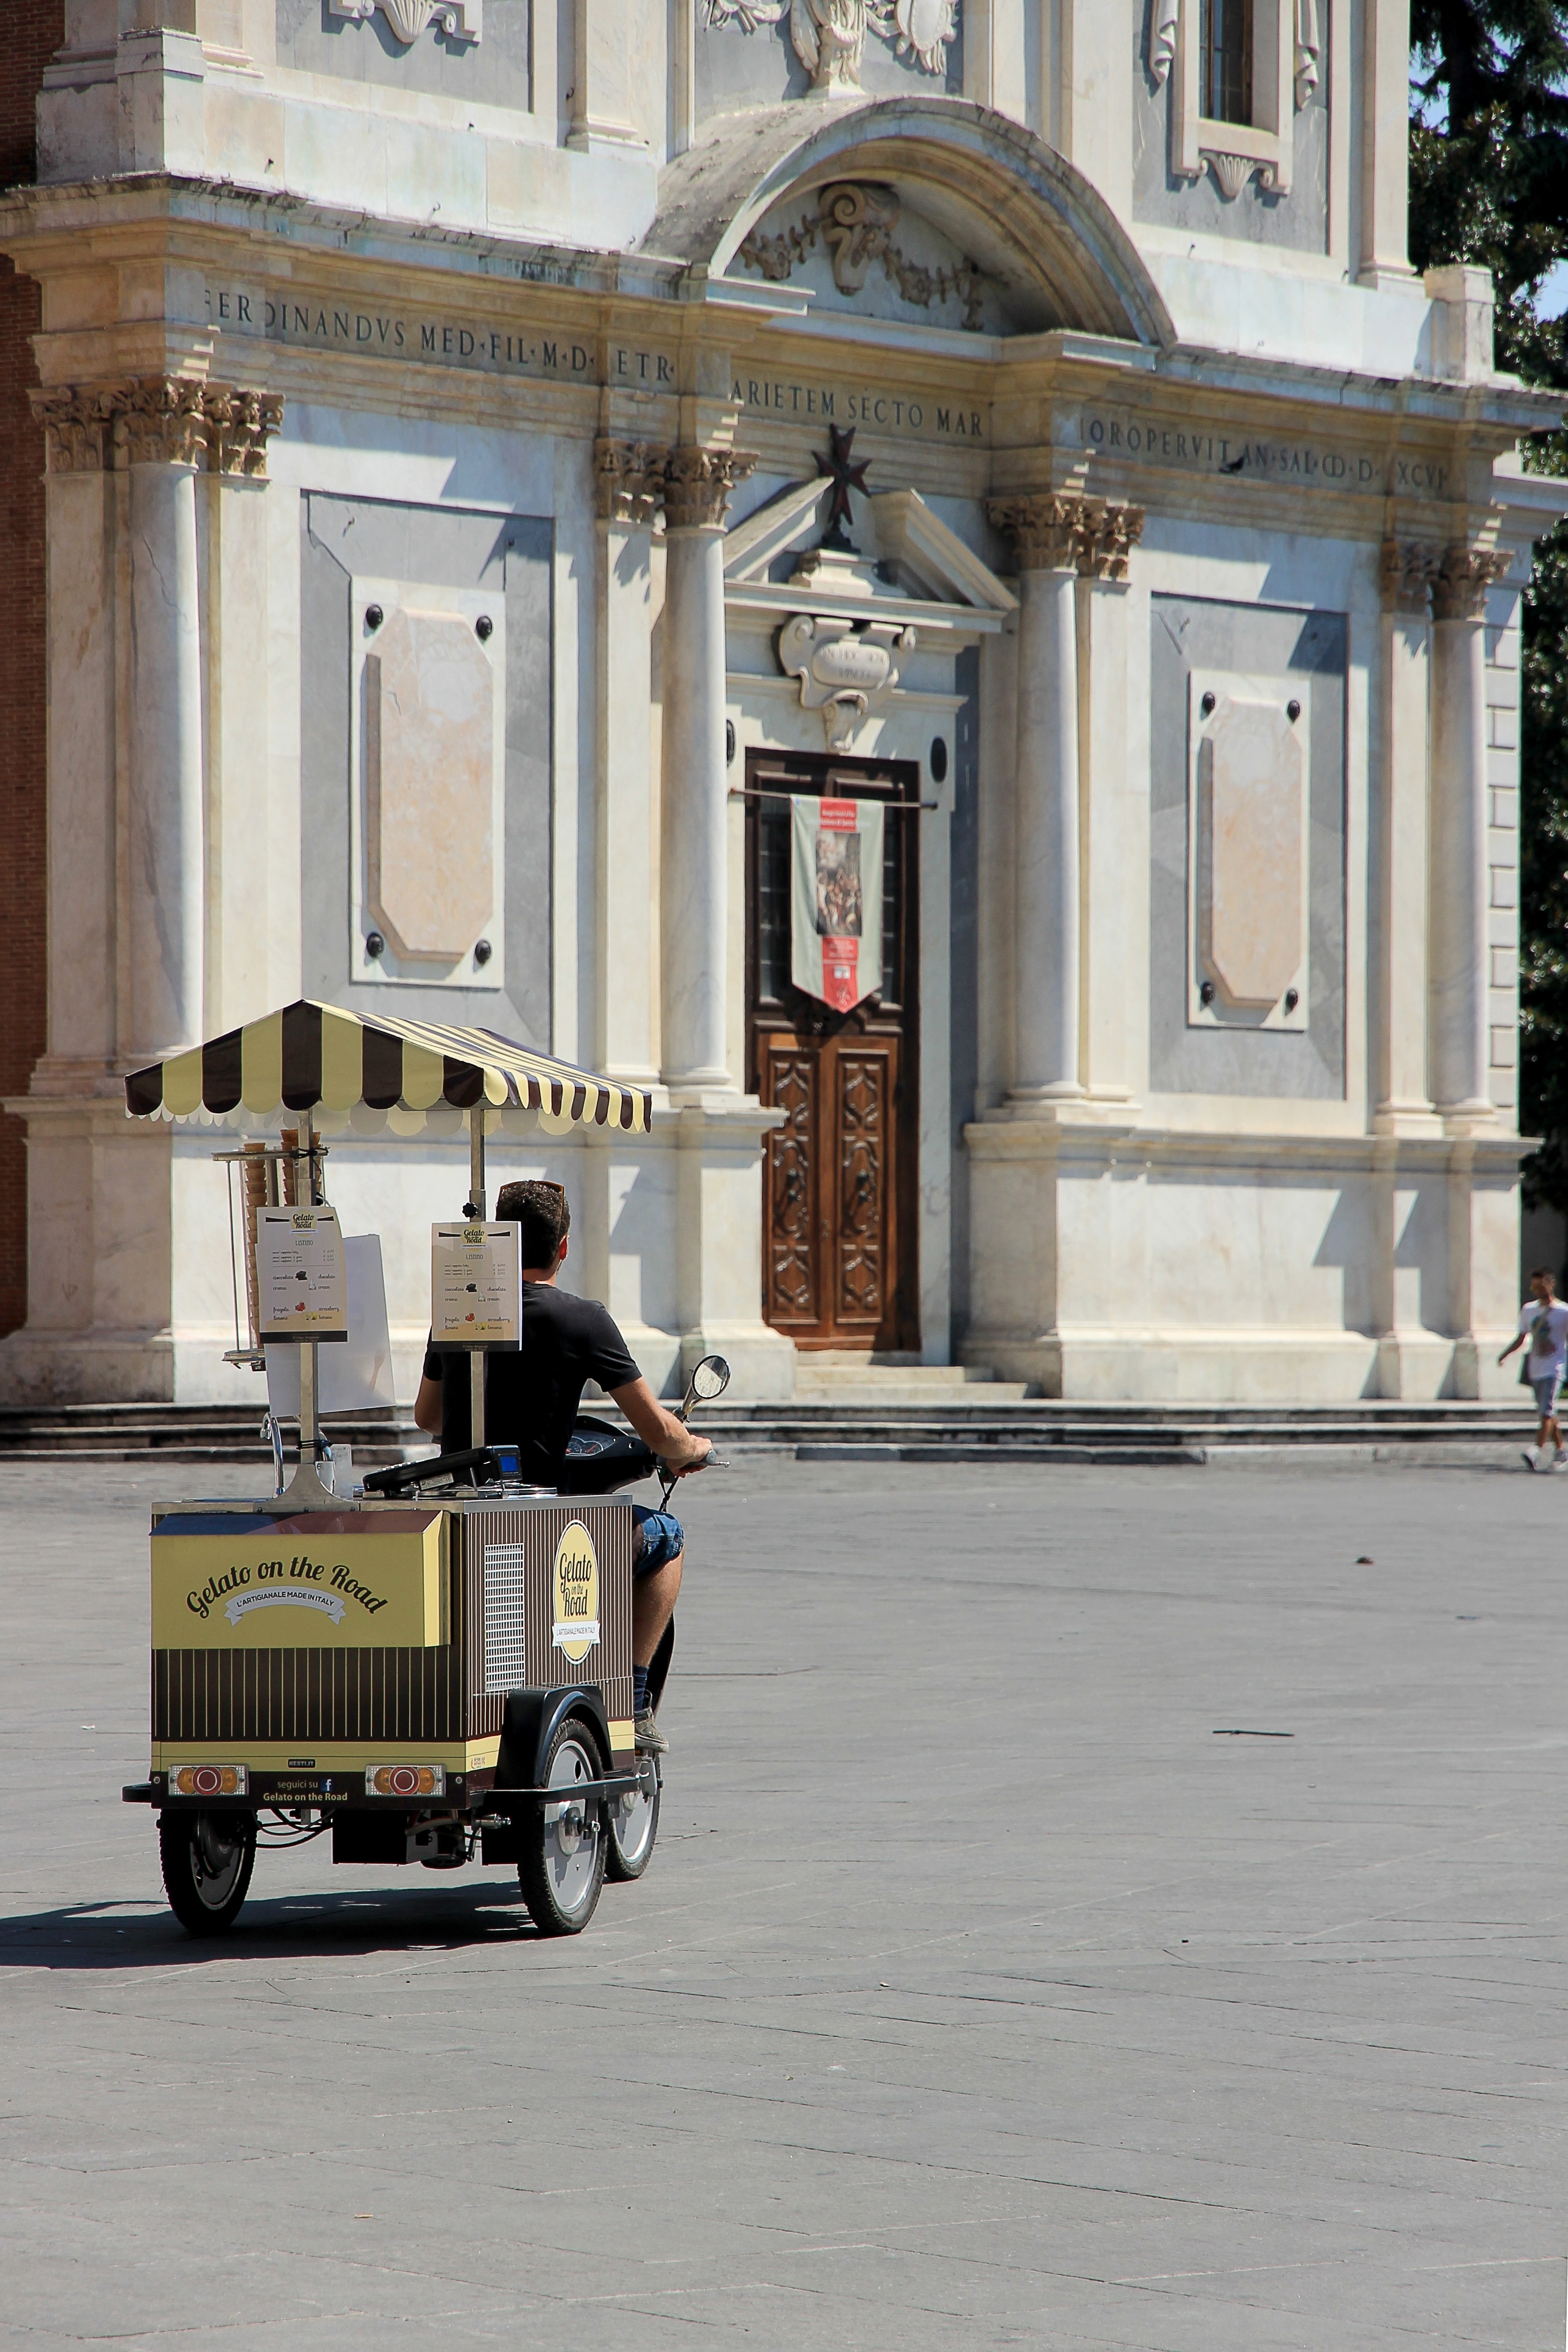
road, street, tricycle, town, ice, vehicle, motor scooter, moped, supplier, ice cream vendor